List of Heroes characters

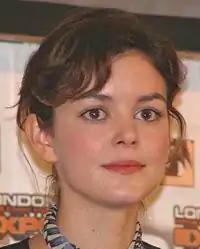
Nora Zehetner (2007)

Eden McCain, portrayed by Nora Zehetner, is a Company operative with the power of persuasion, to control others through verbal communication. Born "Sarah Ellis", her father left her to live with her stepmother at an early age, which caused her stepmother to blame her for her father's actions and to abuse her for it. She discovered her power after saying "I wish you'd just die!" to her stepmother, which caused her heart to instantly stop beating. She headed west, adopted her new name, and began living selfishly until being taken in by Noah Bennet and the Haitian, who persuaded her to work with them. On Noah's orders, she moved in near Chandra Suresh and befriended him in order to remove Claire Bennet's name from the list of posthumans. She later attempts to kill Sylar during his imprisonment, but he's able to subjugate her. With no other choice Eden kills herself before Sylar could steal her powers.